Frändefors

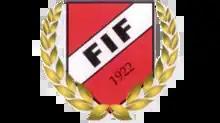

The local multi-sports club "Frändefors IF" was founded in 1922 and celebrated 100 years in 2022. Its nickname is "Fiffen". A clubroom was built in 1978, utilizing 5,000 voluntary man-hours. The club got artificial turf in 2014. The club colours are red and black. Its neighboring rival club is Brålanda IF. The women's team became district champions in Dalsland in 1977, and again in 2010.